Alec Croskery

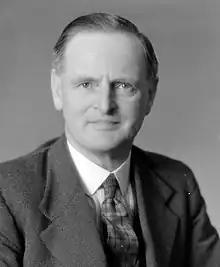

Alexander Wellington Croskery (19 December 1878 – 18 August 1952) was a New Zealand draper, political activist and trade unionist